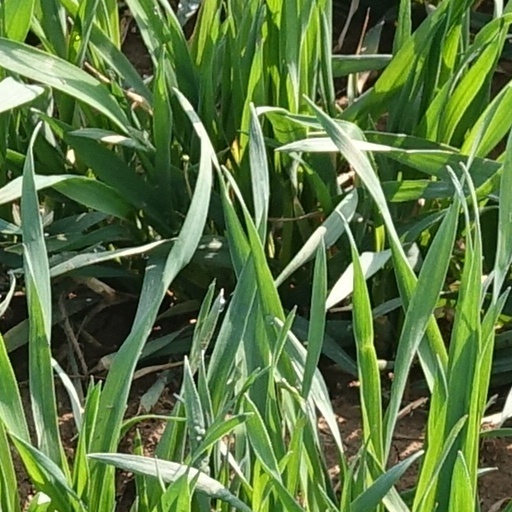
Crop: wheat